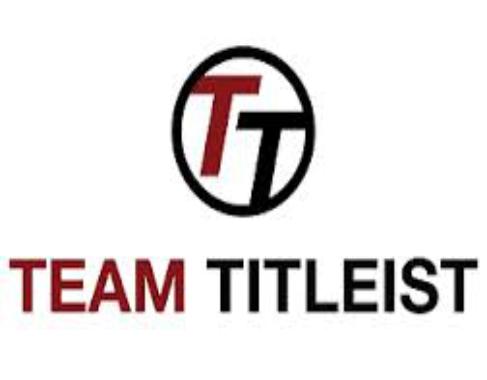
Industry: Sports